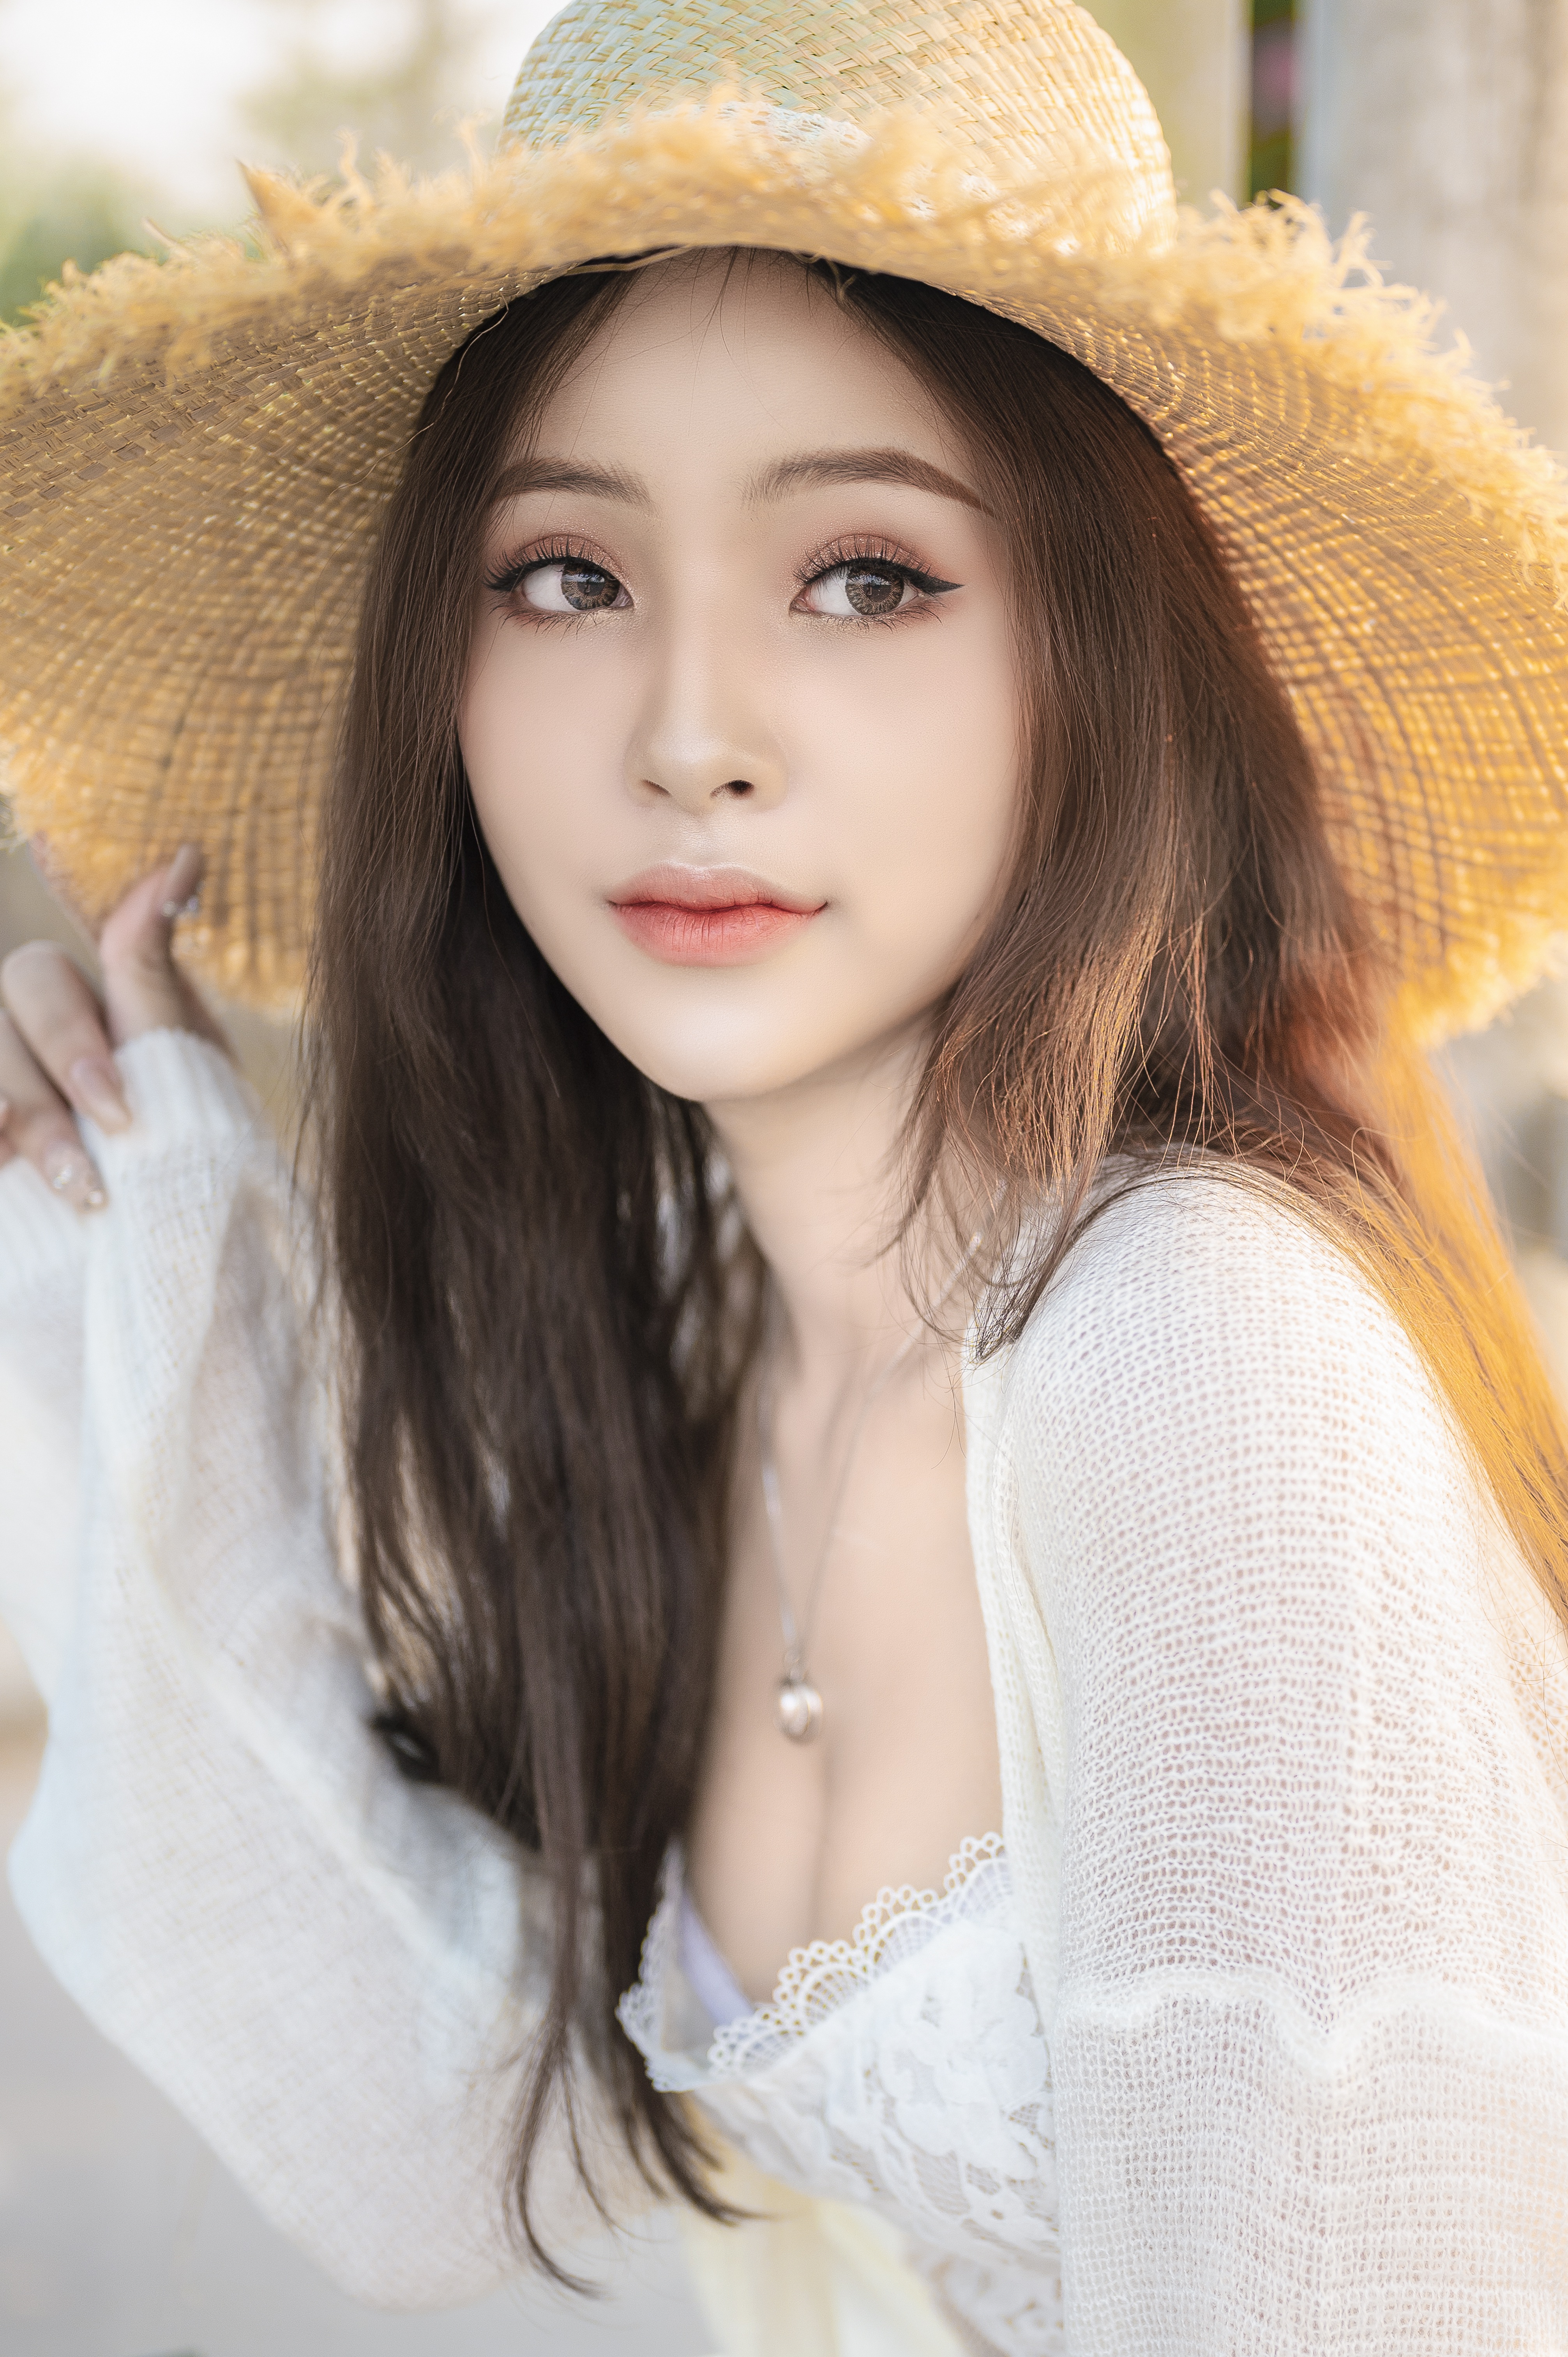
girl, beauty, clothing, face, nose, skin, lip, chin, outerwear, hairstyle, eyebrow, photograph, shoulder, eye, eyelash, white, hat, cap, organ, fashion, flash photography, fedora, neck, sun hat, happy, street fashion, sunlight, iris, headgear, cool, People in nature, black hair, layered hair, long hair, fashion model, makeover, brown hair, blond, jewellery, fur, embellishment, fashion accessory, fashion design, selfie, portrait photography, necklace, grass, portrait, photo shoot, feathered hair, cowboy hat, model